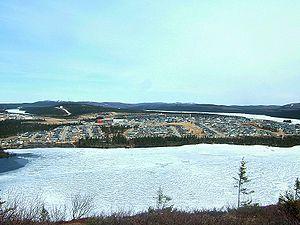
Fermont est une ville minière située dans la municipalité régionale de comté de Caniapiscau, dans la région administrative de la Côte-Nord, au Québec, au Canada. Fondée en 1974, Fermont comptait au recensement de 2016 une population de 2 474 habitants.
Le Québec est une province du Canada. Sa capitale est Québec et sa métropole est Montréal. La langue officielle de cette province est le français.